Music of the United States

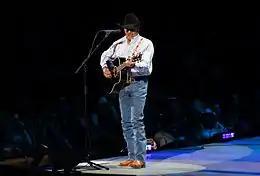
George Strait on the Cowboy Rides Away Tour, Prudential Center, Newark, New Jersey, March 1, 2014

Blues became a part of American popular music in the 1920s, when classic female blues singers like Bessie Smith grew popular. At the same time, record companies launched the field of race music, which was mostly blues targeted at African American audiences. The most famous of these acts went on to inspire much of the later popular development of the blues and blues-derived genres, including the legendary delta blues musician Robert Johnson and Piedmont blues musician Blind Willie McTell. By the end of the 1940s, however, pure blues was only a minor part of popular music, having been subsumed by offshoots like rhythm & blues and the nascent rock and roll style. Some styles of electric, piano-driven blues, like boogie-woogie, retained a large audience. A bluesy style of gospel also became popular in mainstream America in the 1950s, led by singer Mahalia Jackson. The blues genre experienced major revivals in the 1950s with Chicago blues musicians such as Muddy Waters and Little Walter, as well as in the 1960s in the British Invasion and American folk music revival when country blues musicians like Mississippi John Hurt and Reverend Gary Davis were rediscovered. The seminal blues musicians of these periods had tremendous influence on rock musicians such as Chuck Berry in the 1950s, as well as on the British blues and blues rock scenes of the 1960s and 1970s, including Eric Clapton in Britain and Johnny Winter in Texas.